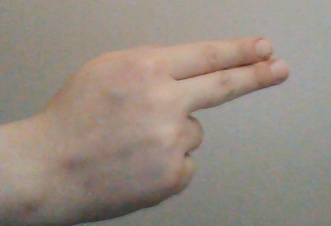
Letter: ain